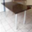
Label: table